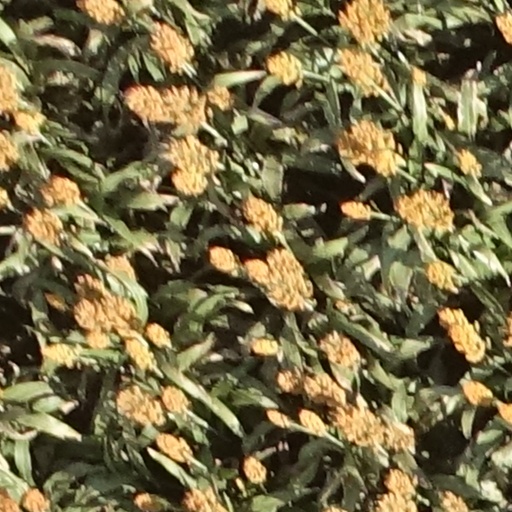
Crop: sorghum